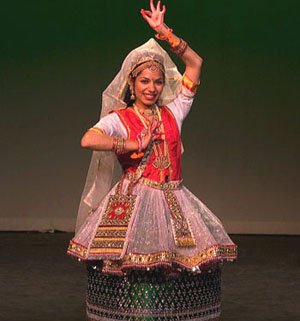
Dance form: manipuri